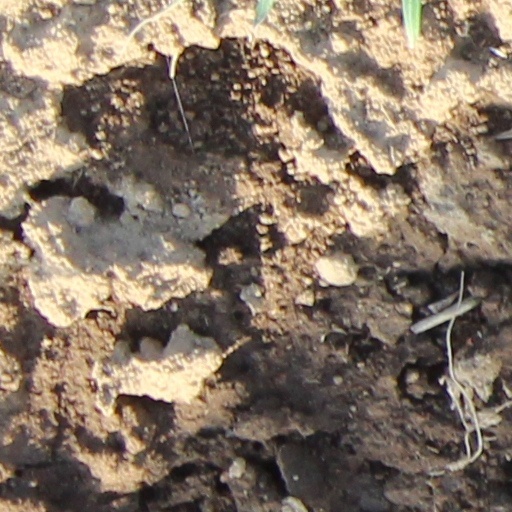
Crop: wheat